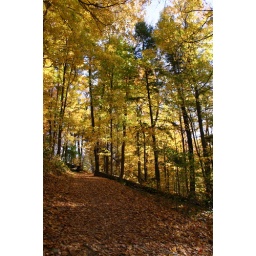
road in a yellow wood